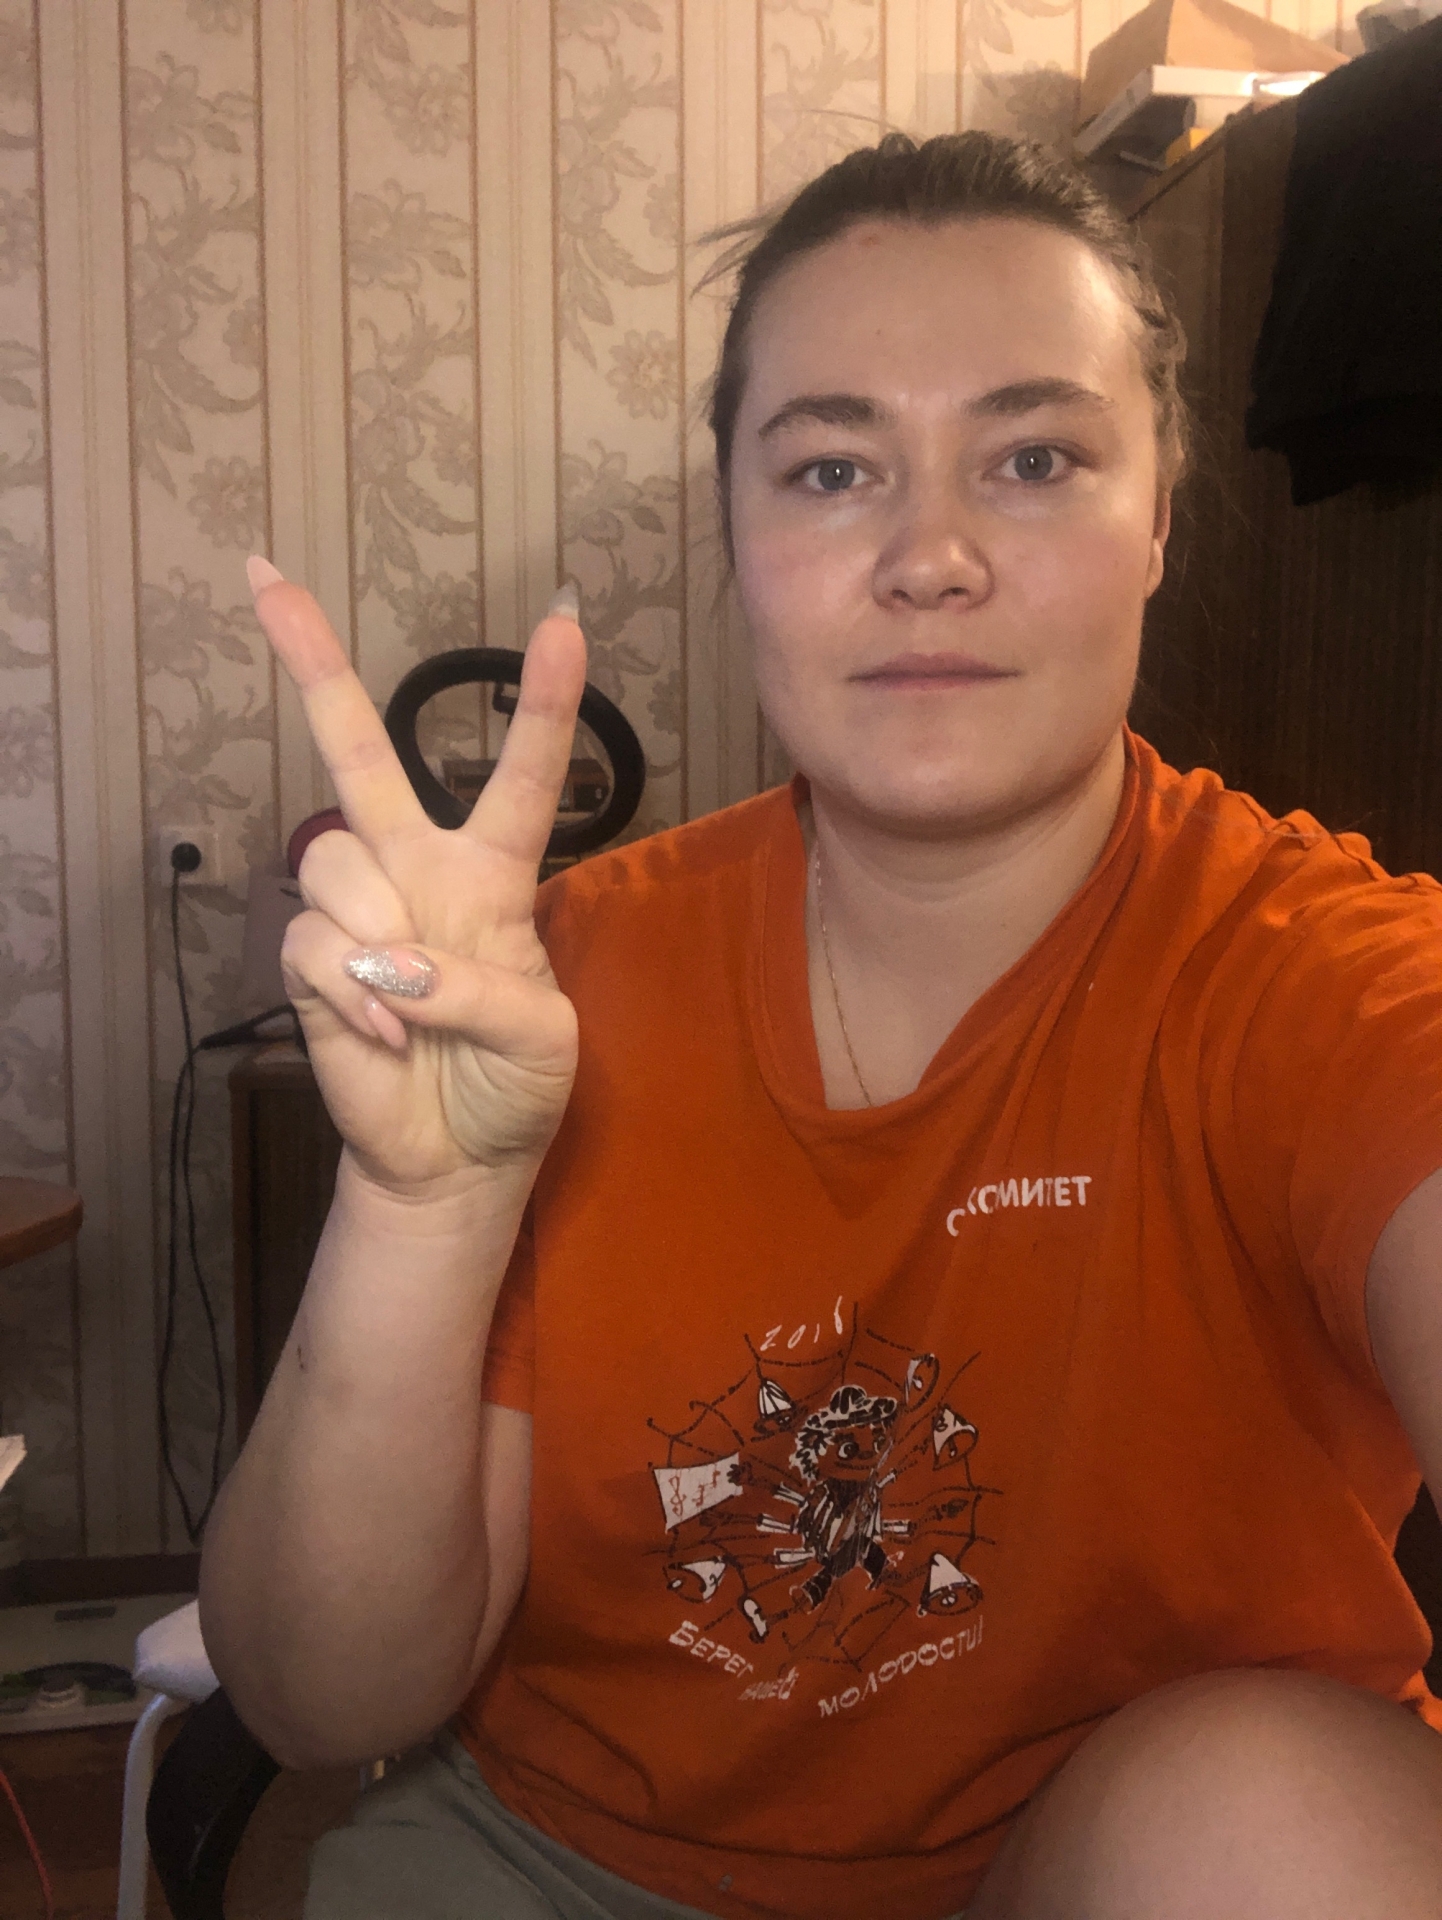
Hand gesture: peace